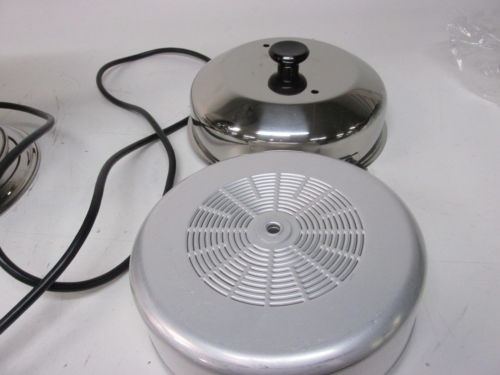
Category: coffee maker